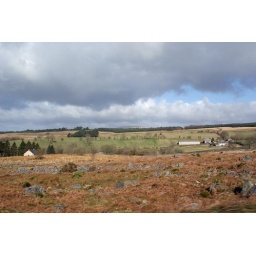
This was taken at 60 mph through the car window on the way to the Welsh Flickr Goup Meeting in Brecon